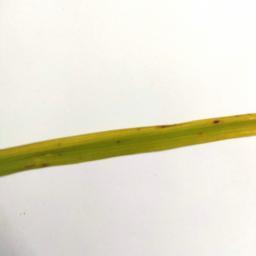
Label: Rice___Brown_Spot